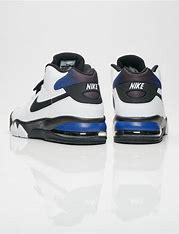
Brand: Nike
Model: Air Force Max